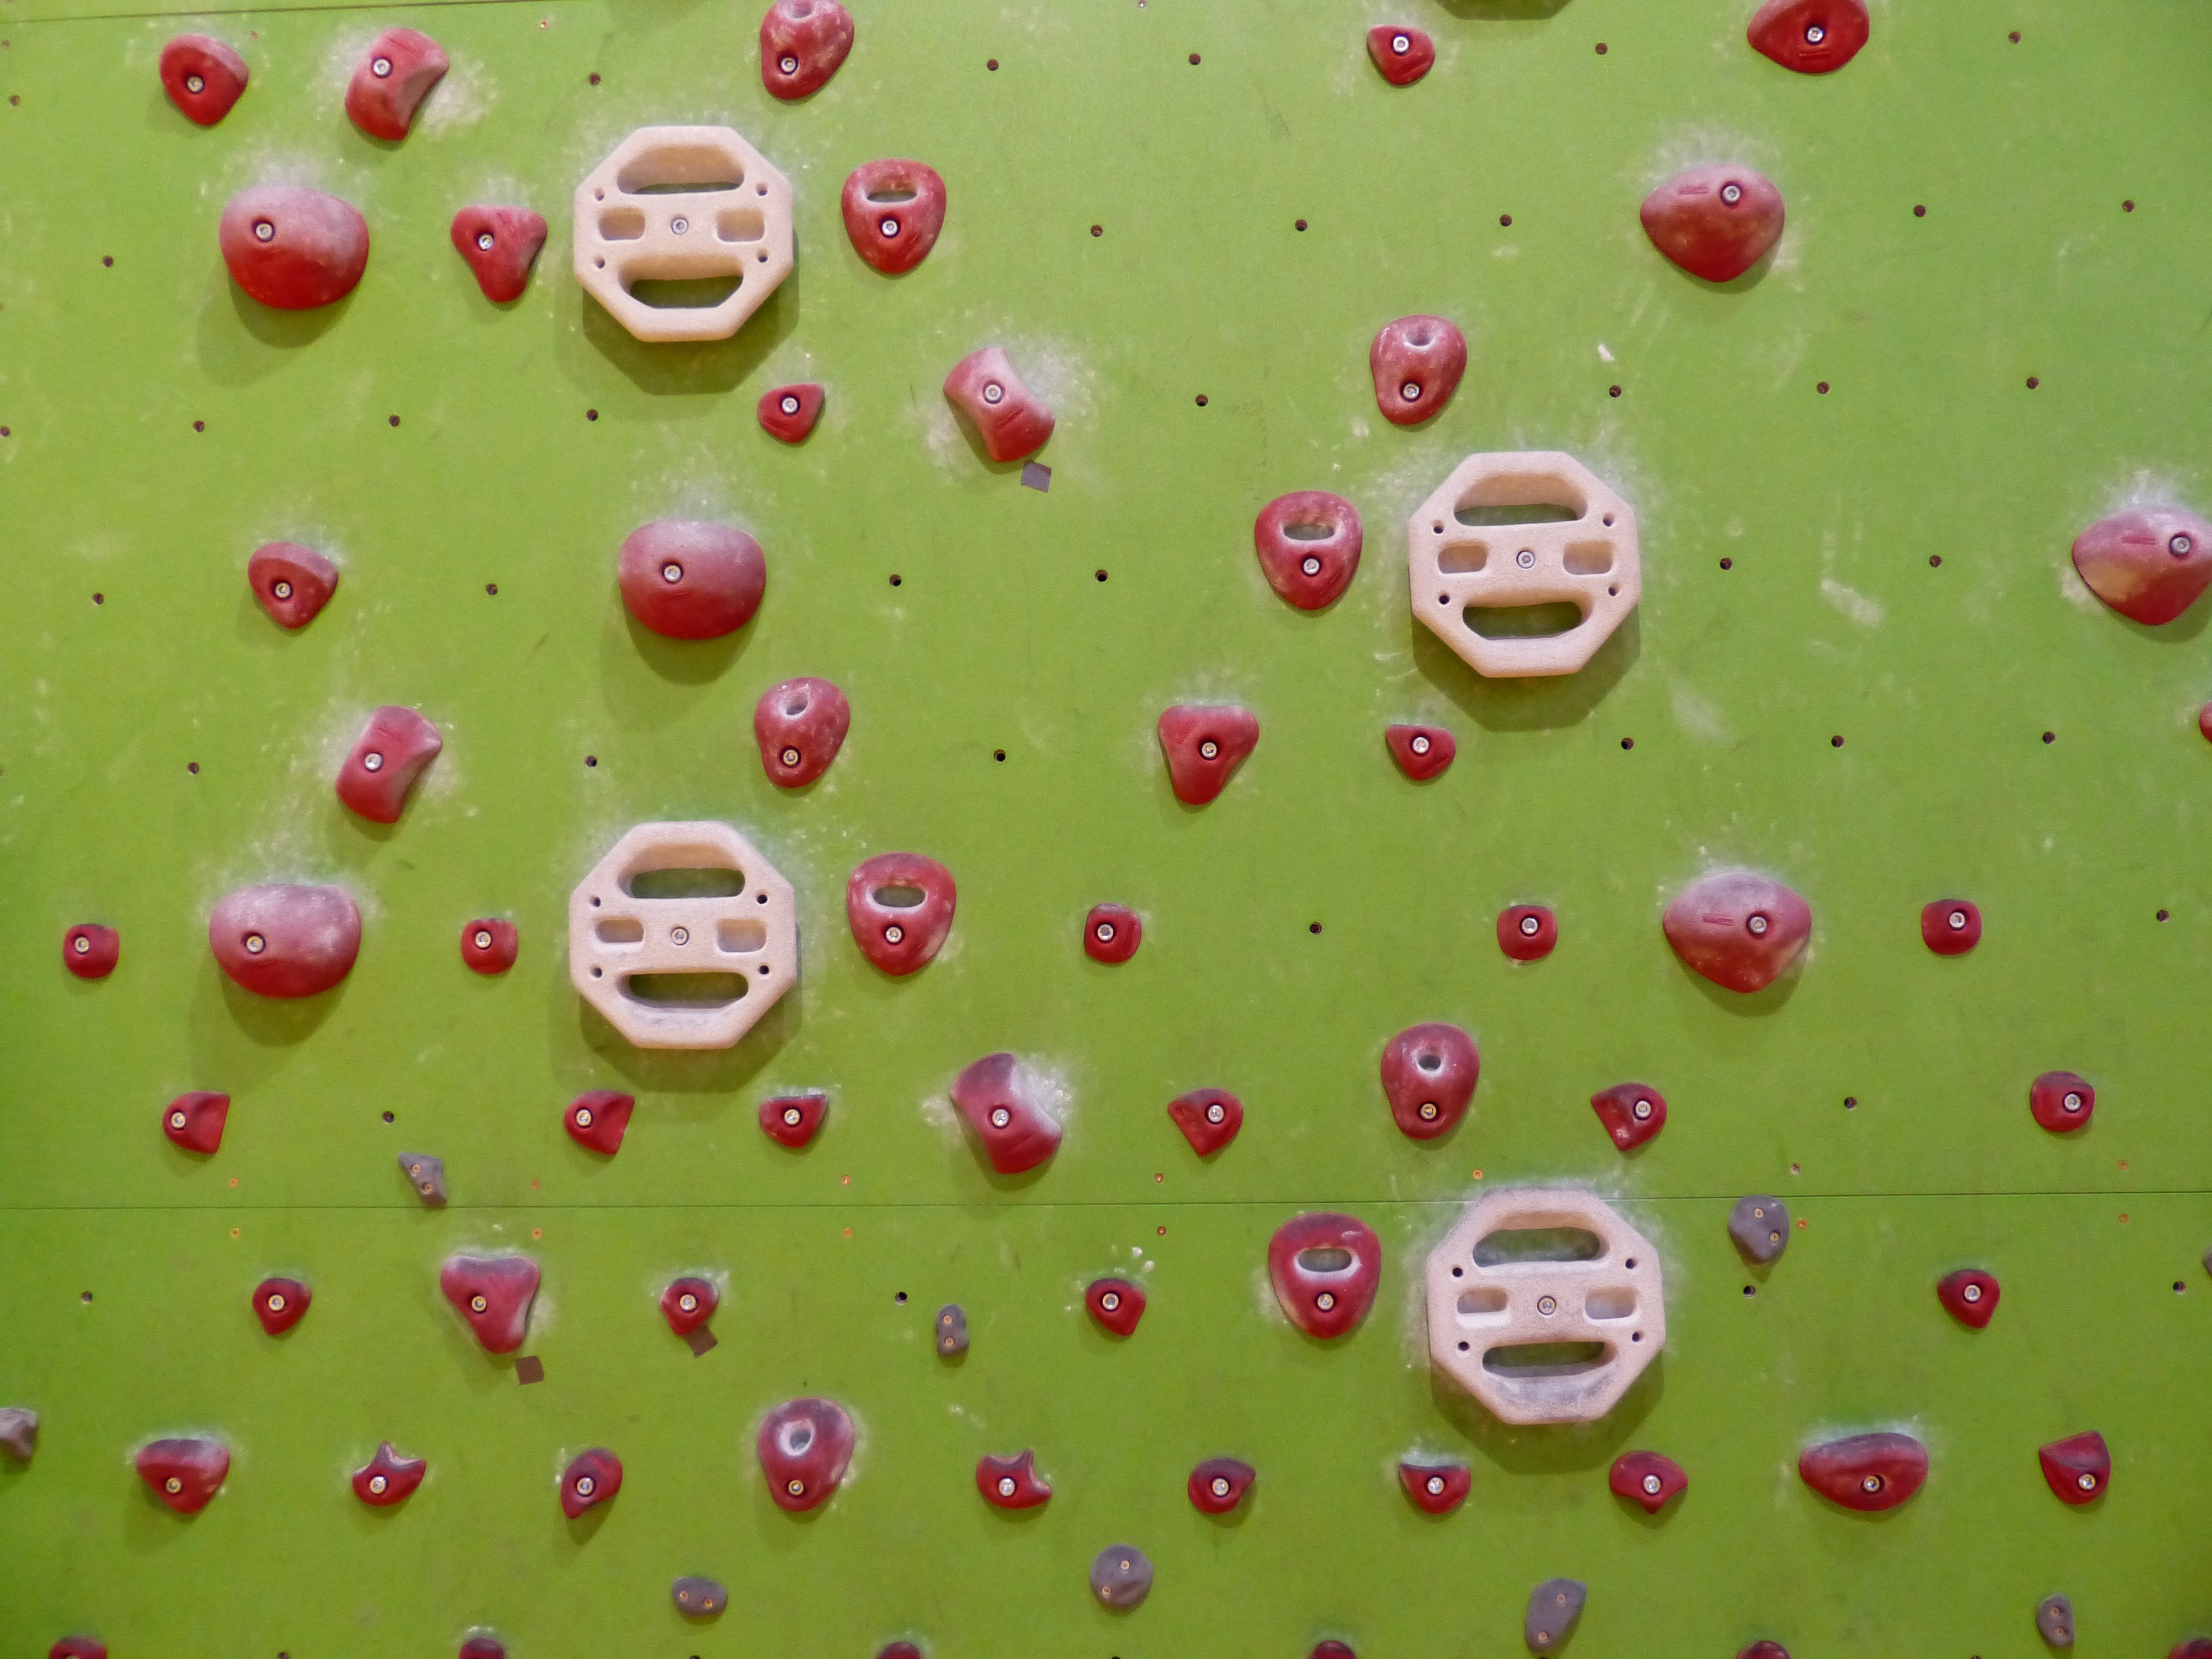
drop, plant, leaf, flower, petal, pattern, food, green, red, produce, climber, circle, climb, close up, artifice, macro photography, climbing wall, beginners, climbing hall, climbing holds, climbing routes, artificial climbing wall, exercise wall, beginner wall